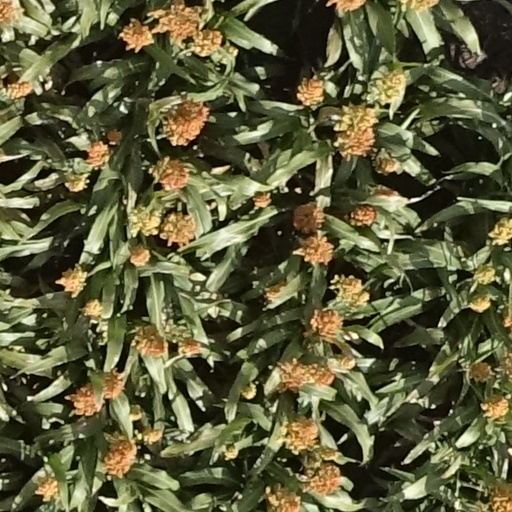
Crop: sorghum